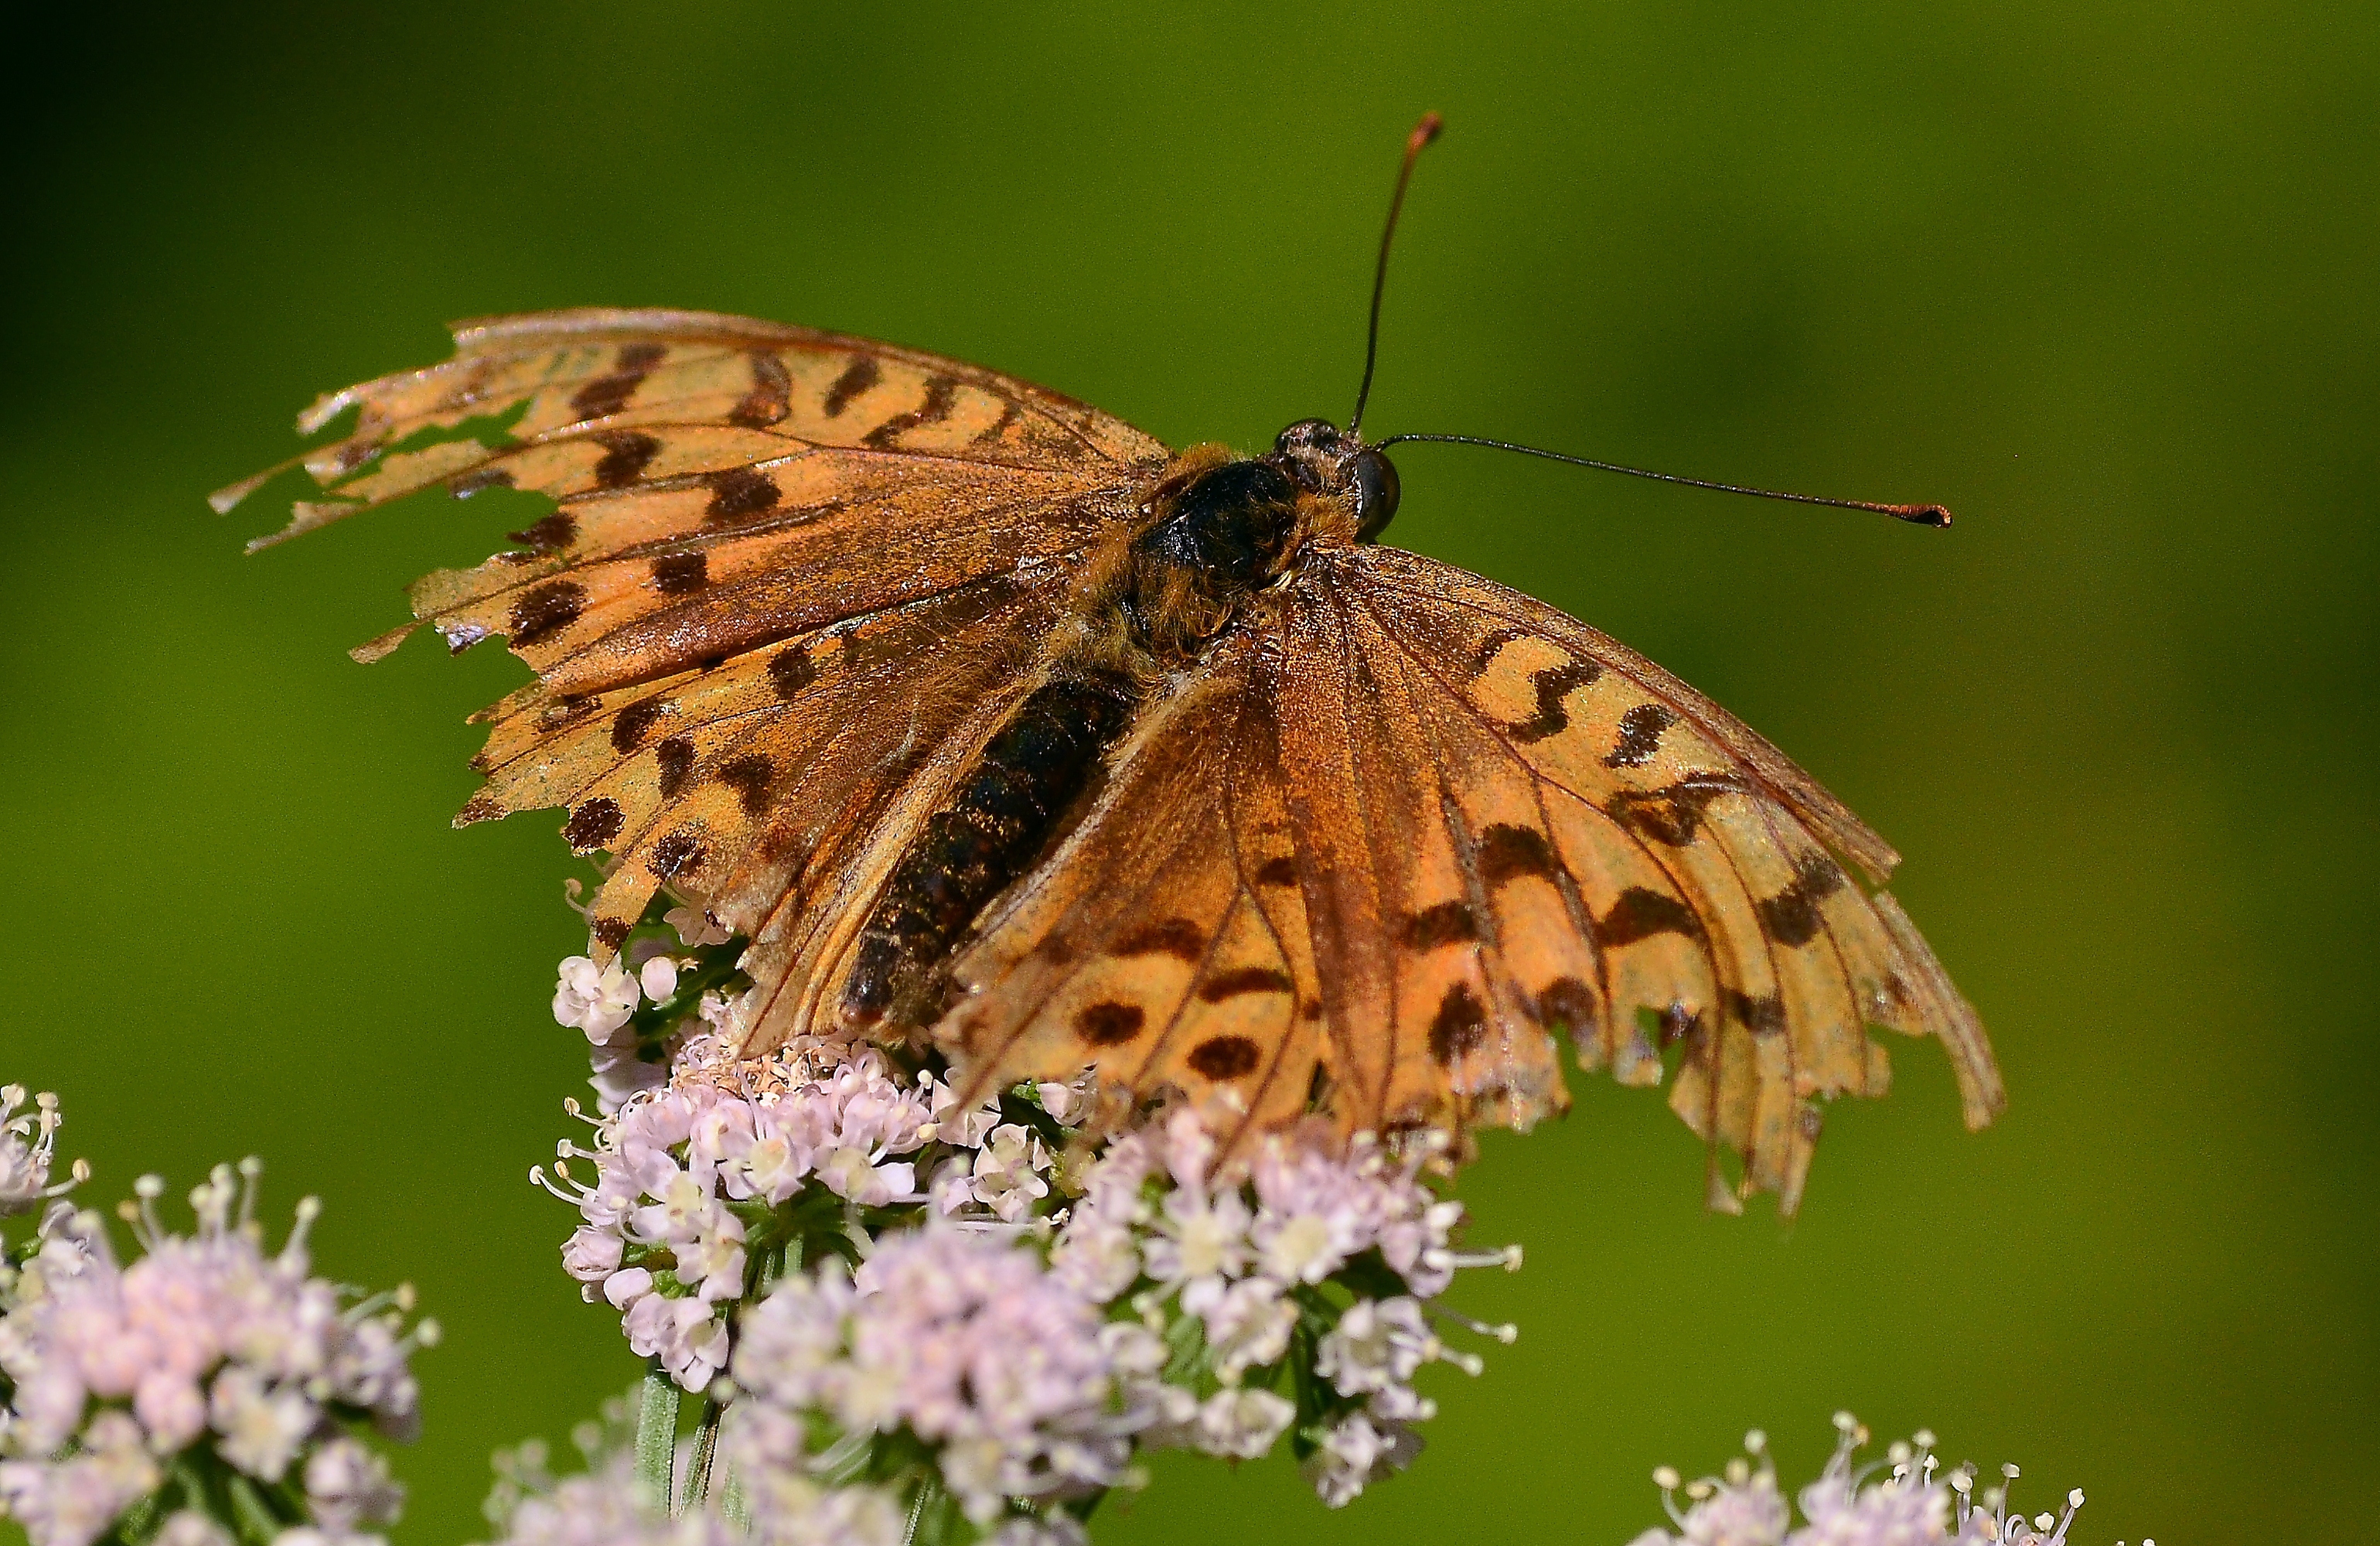
nature, wing, photography, flower, wildlife, insect, macro, butterfly, fauna, invertebrate, close up, animals, naturaleza, nectar, pieridae, ggl1, animales, mariposas, nikond5100, bolvoreta, bgndaxd, macro photography, arthropod, argynnisadippe, pollinator, moths and butterflies, lycaenid, brush footed butterfly, colias